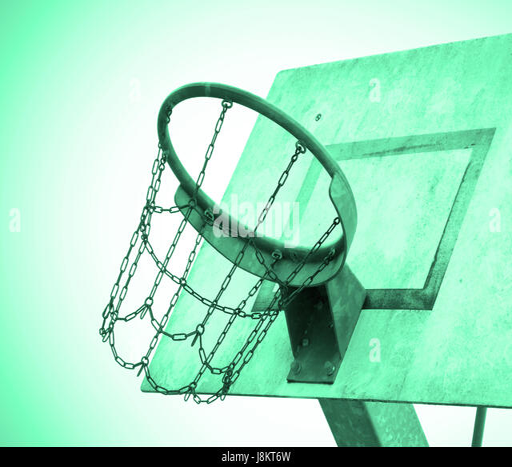
basketball court in an old jail , green